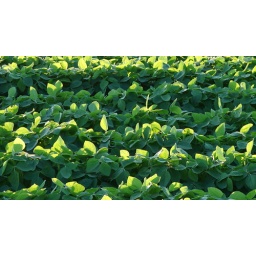
Same plants as my previous post. Captured in the light of the setting sun. Crop field in western NY.